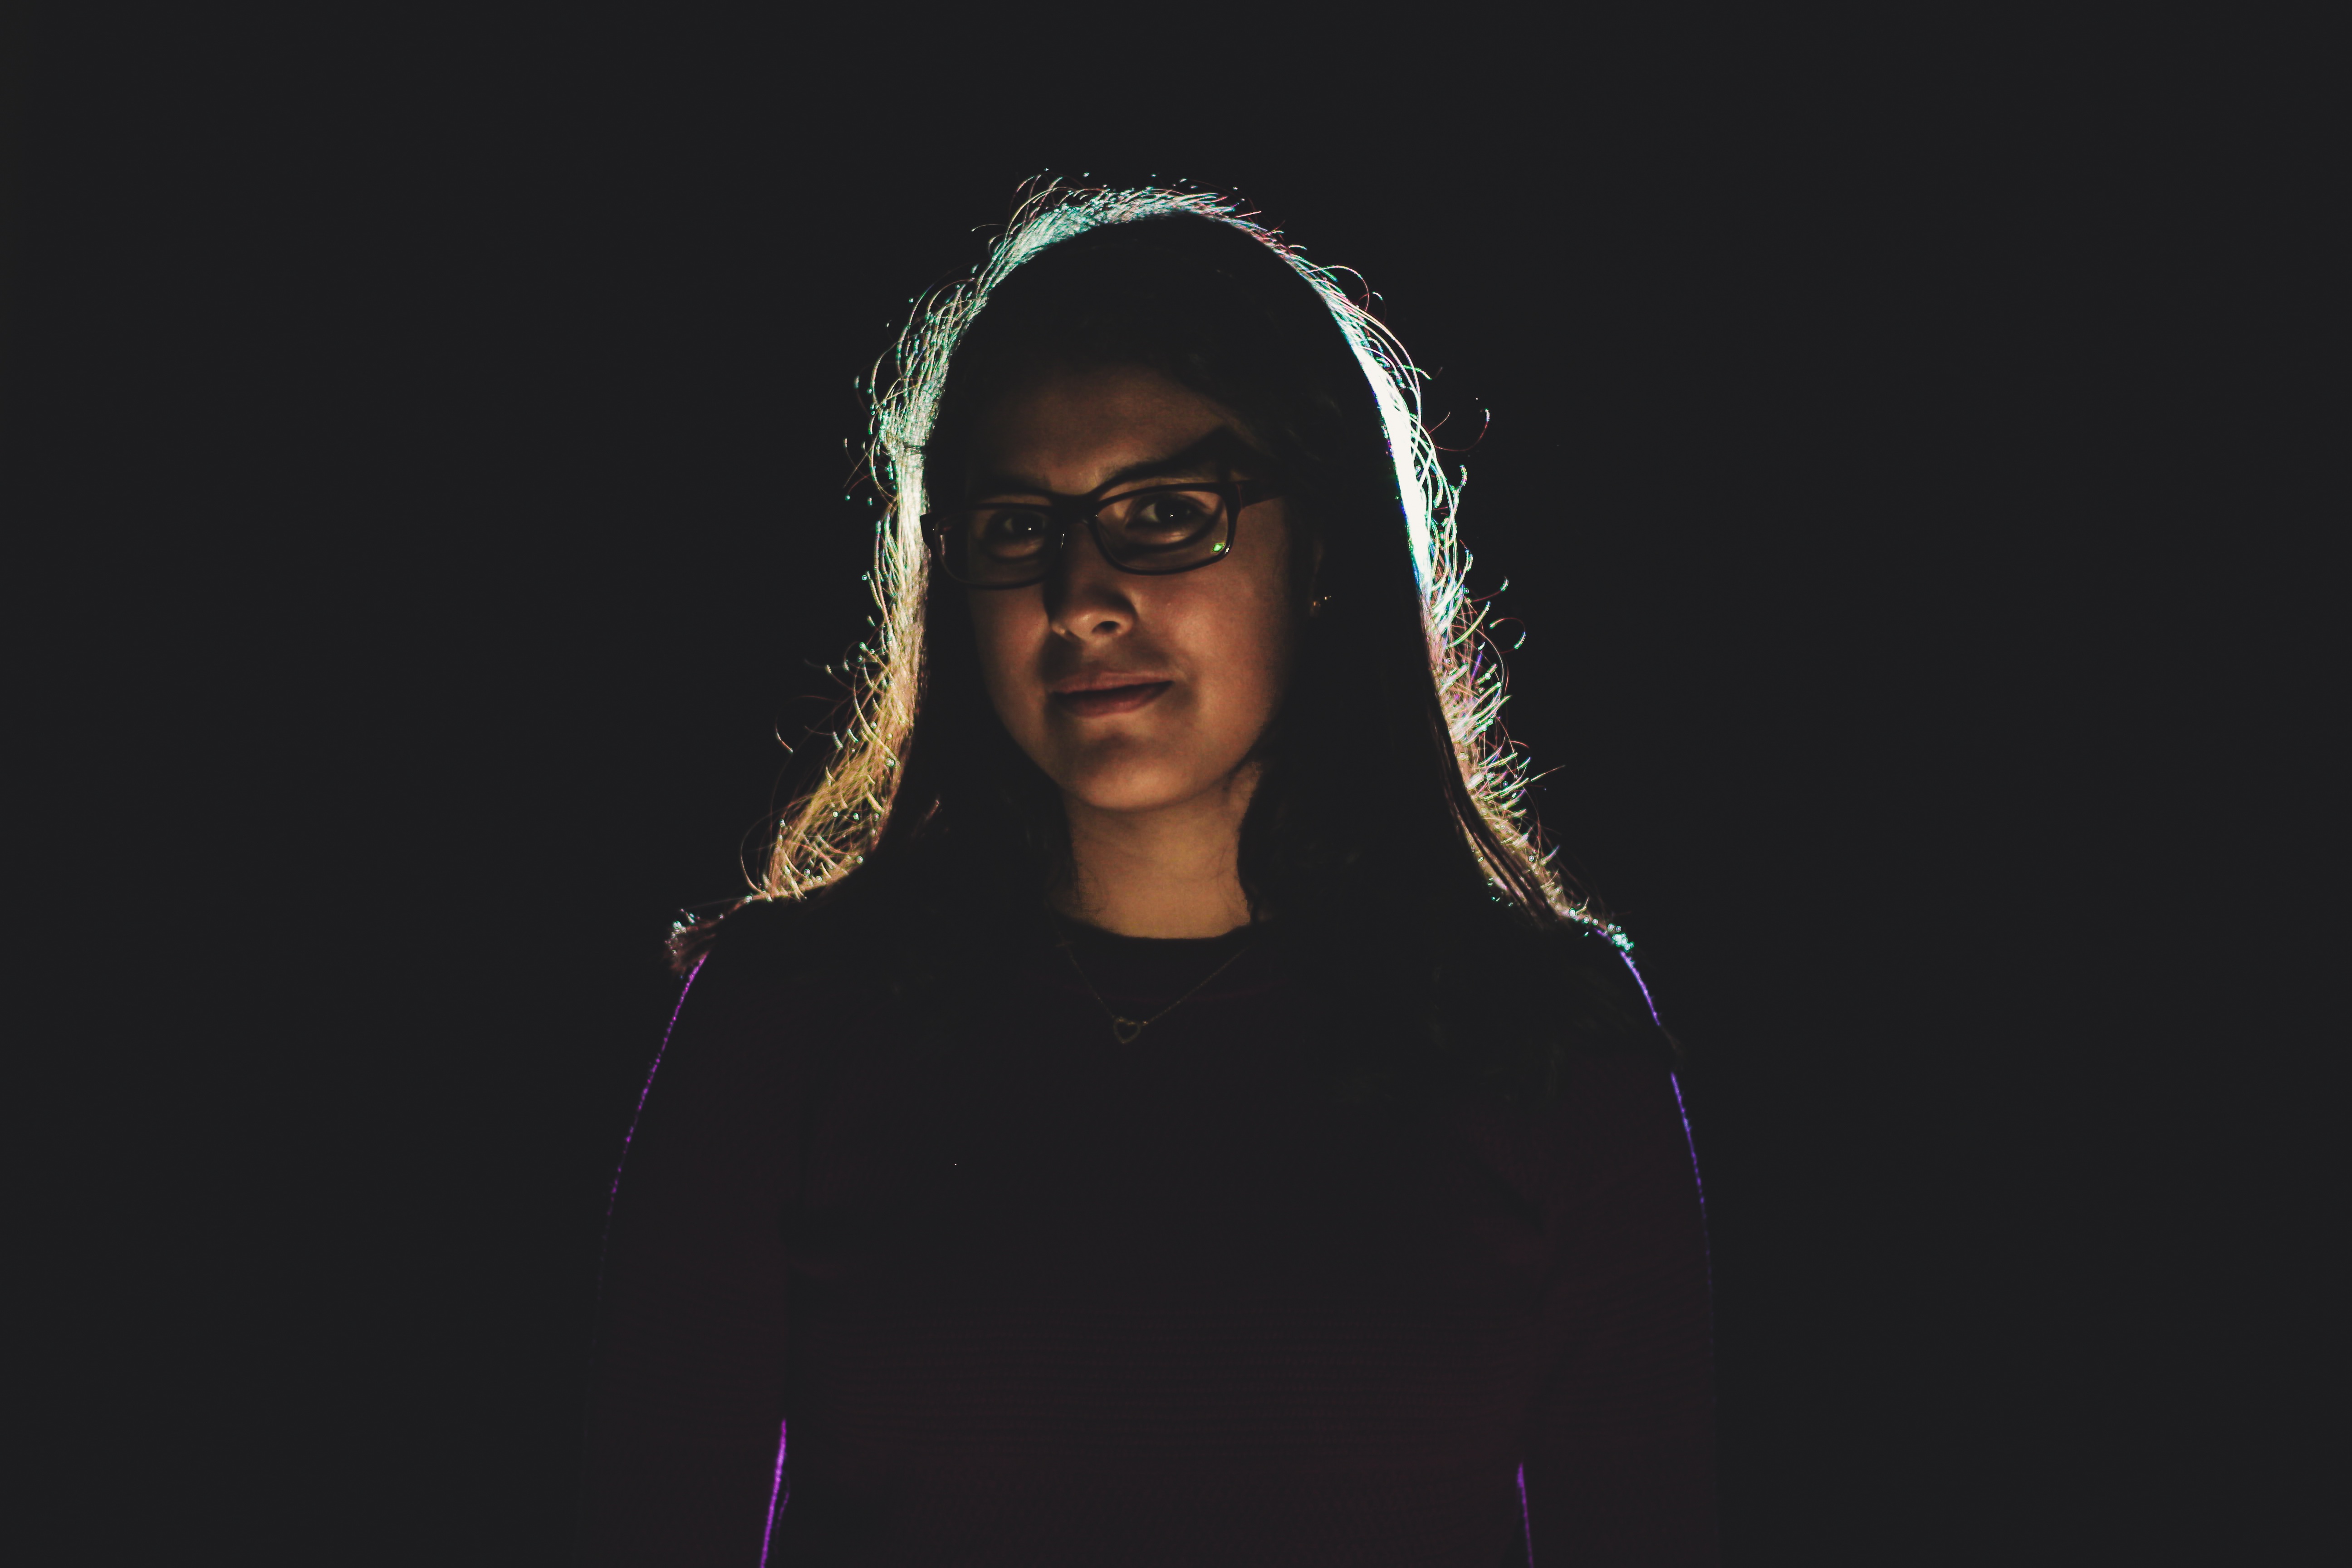
photography, portrait, model, darkness, fashion, black, hairstyle, singing, beauty, photo shoot